Eldridge Street Synagogue

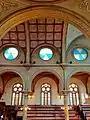
Arches and stained glass

Although many Eastern European Jewish New Yorkers at the time worked six-day weeks, they were required to observe Shabbat as a prerequisite for membership. In conformance with Orthodox tradition, the congregational leaders agreed to not play the organ during services, and men and women sat on different levels and did not sing together. If these rules were violated, congregants could be refunded twice the fees they had paid. Women sat on the balcony, while children of either gender sat in the rear rows when the synagogue was crowded.